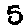
Label: 5